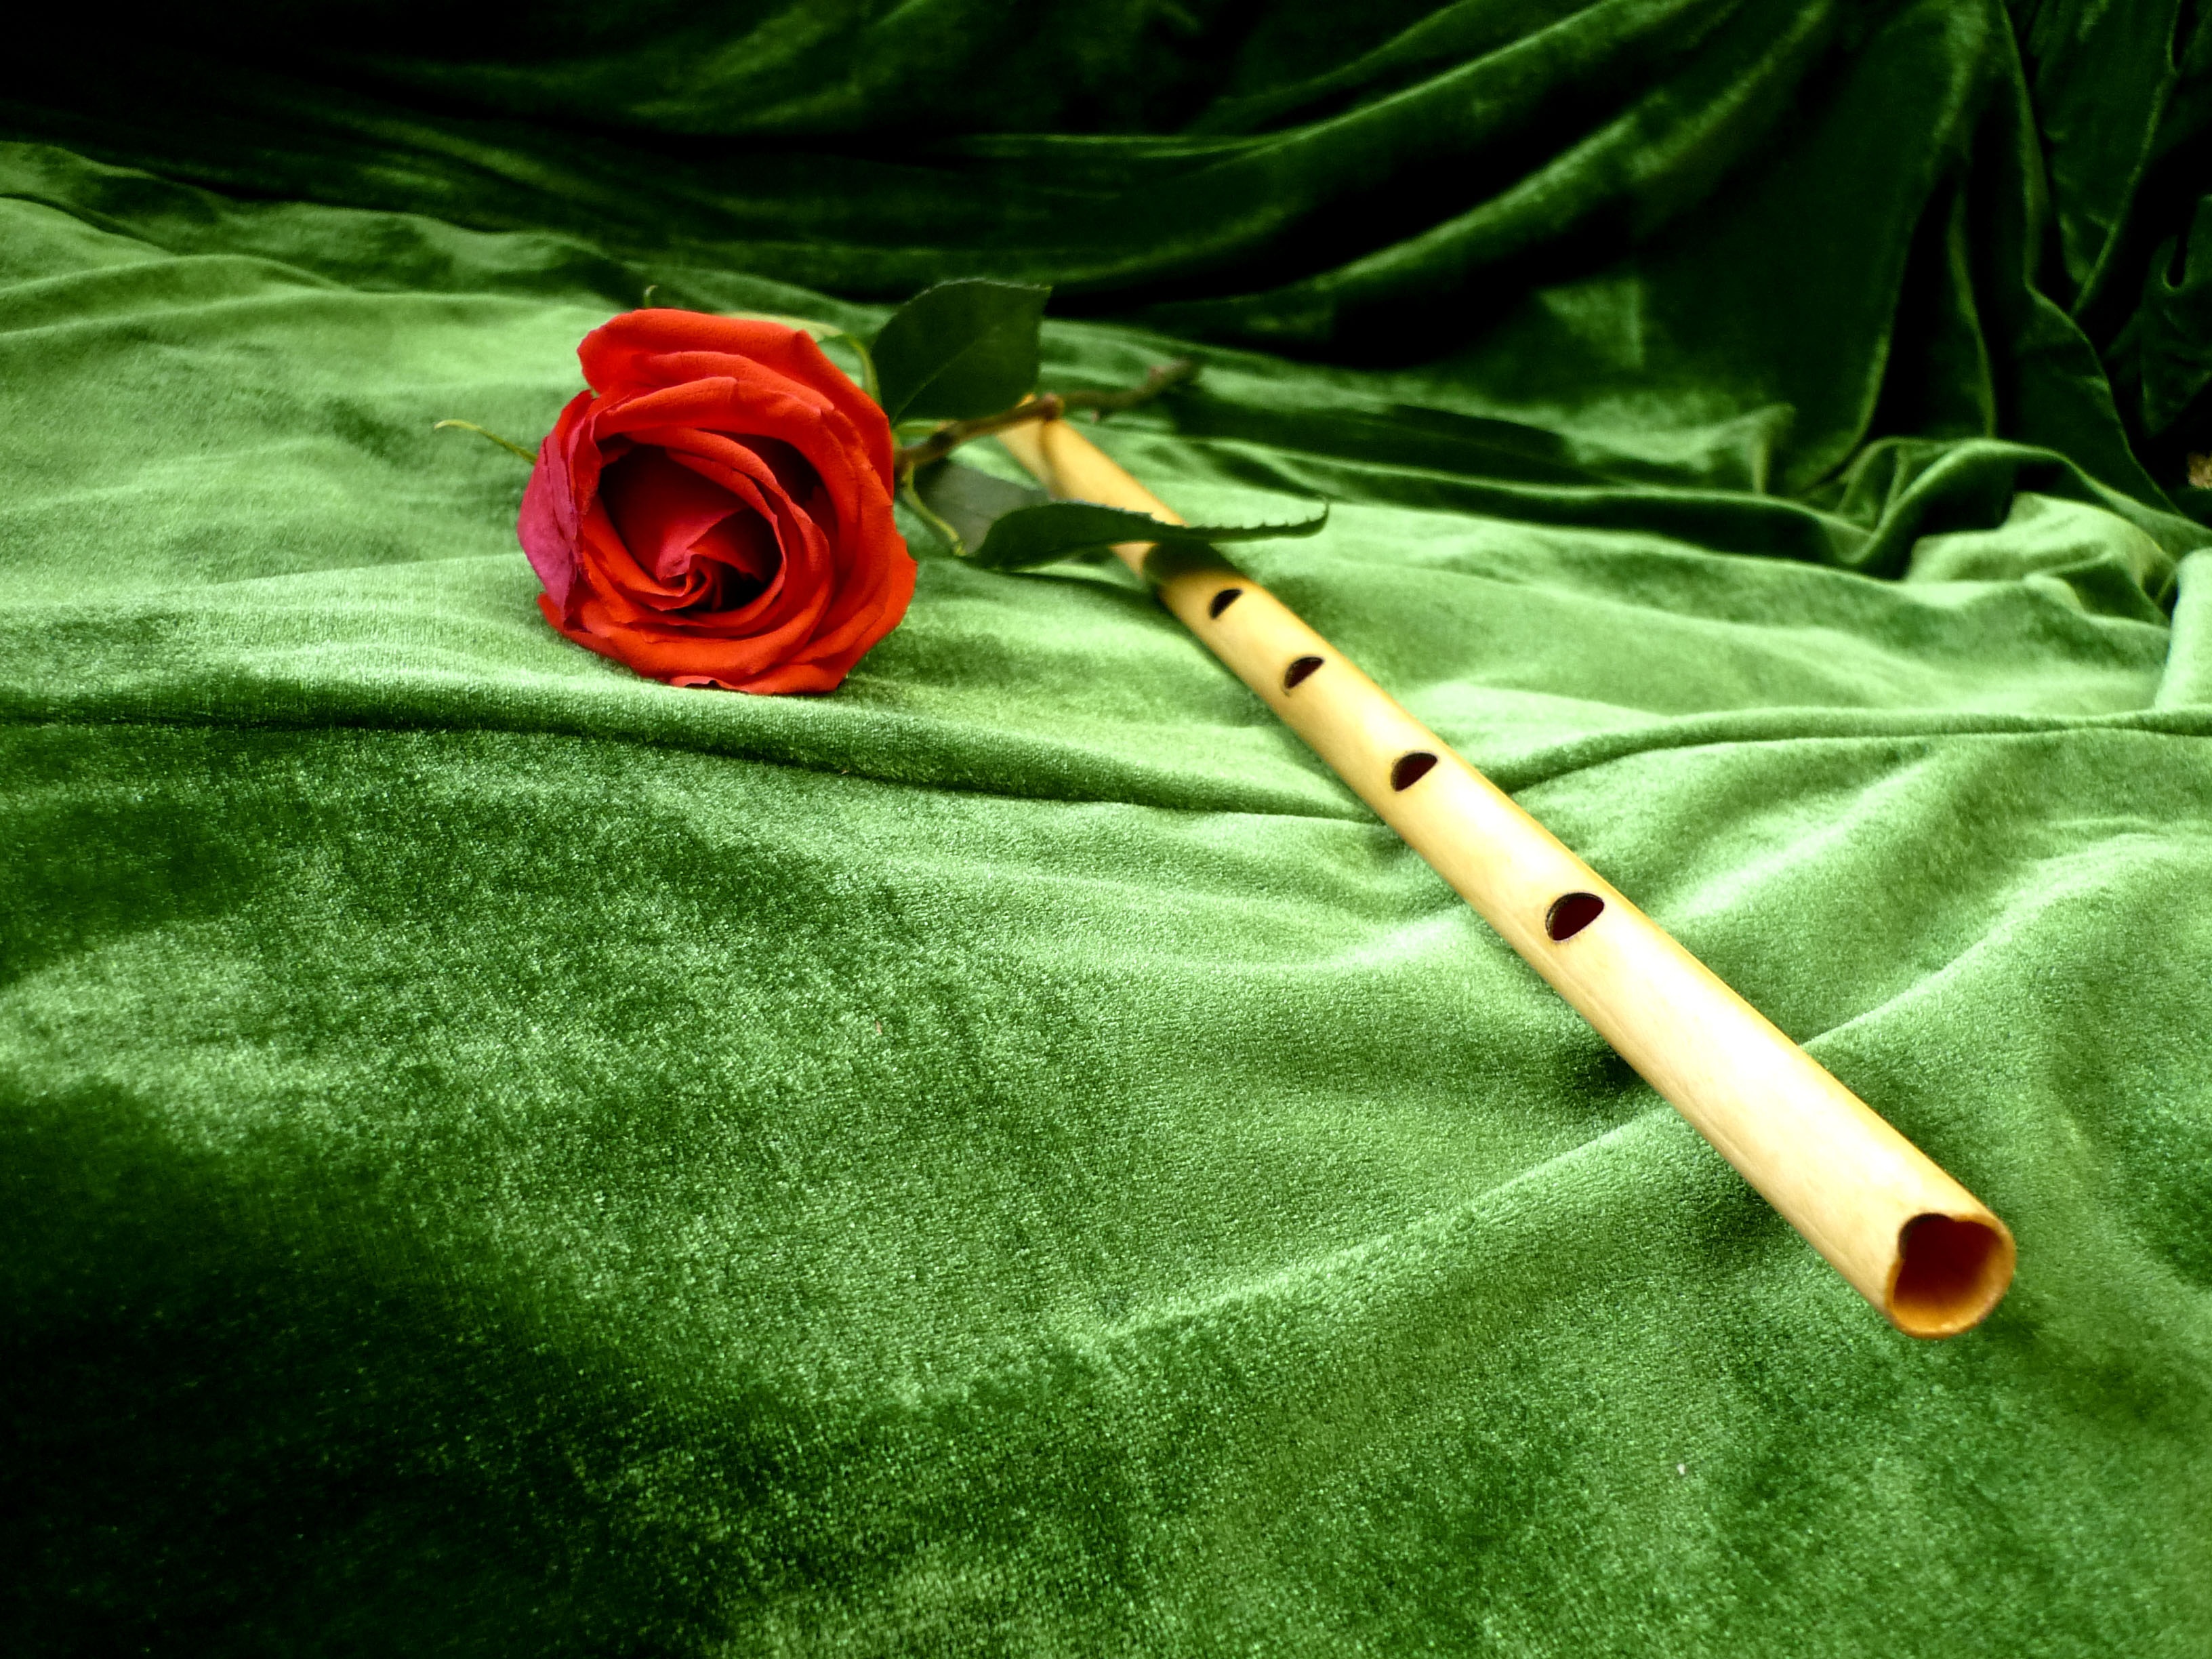
grass, music, lawn, leaf, flower, wind, photo, sign, rose, green, symbol, emblem, musical instrument, flowers, study, creativity, illustration, design, happiness, beautiful, traditional, stylized, plant stem, cue stick, wind instruments, kuray, bashkortostan